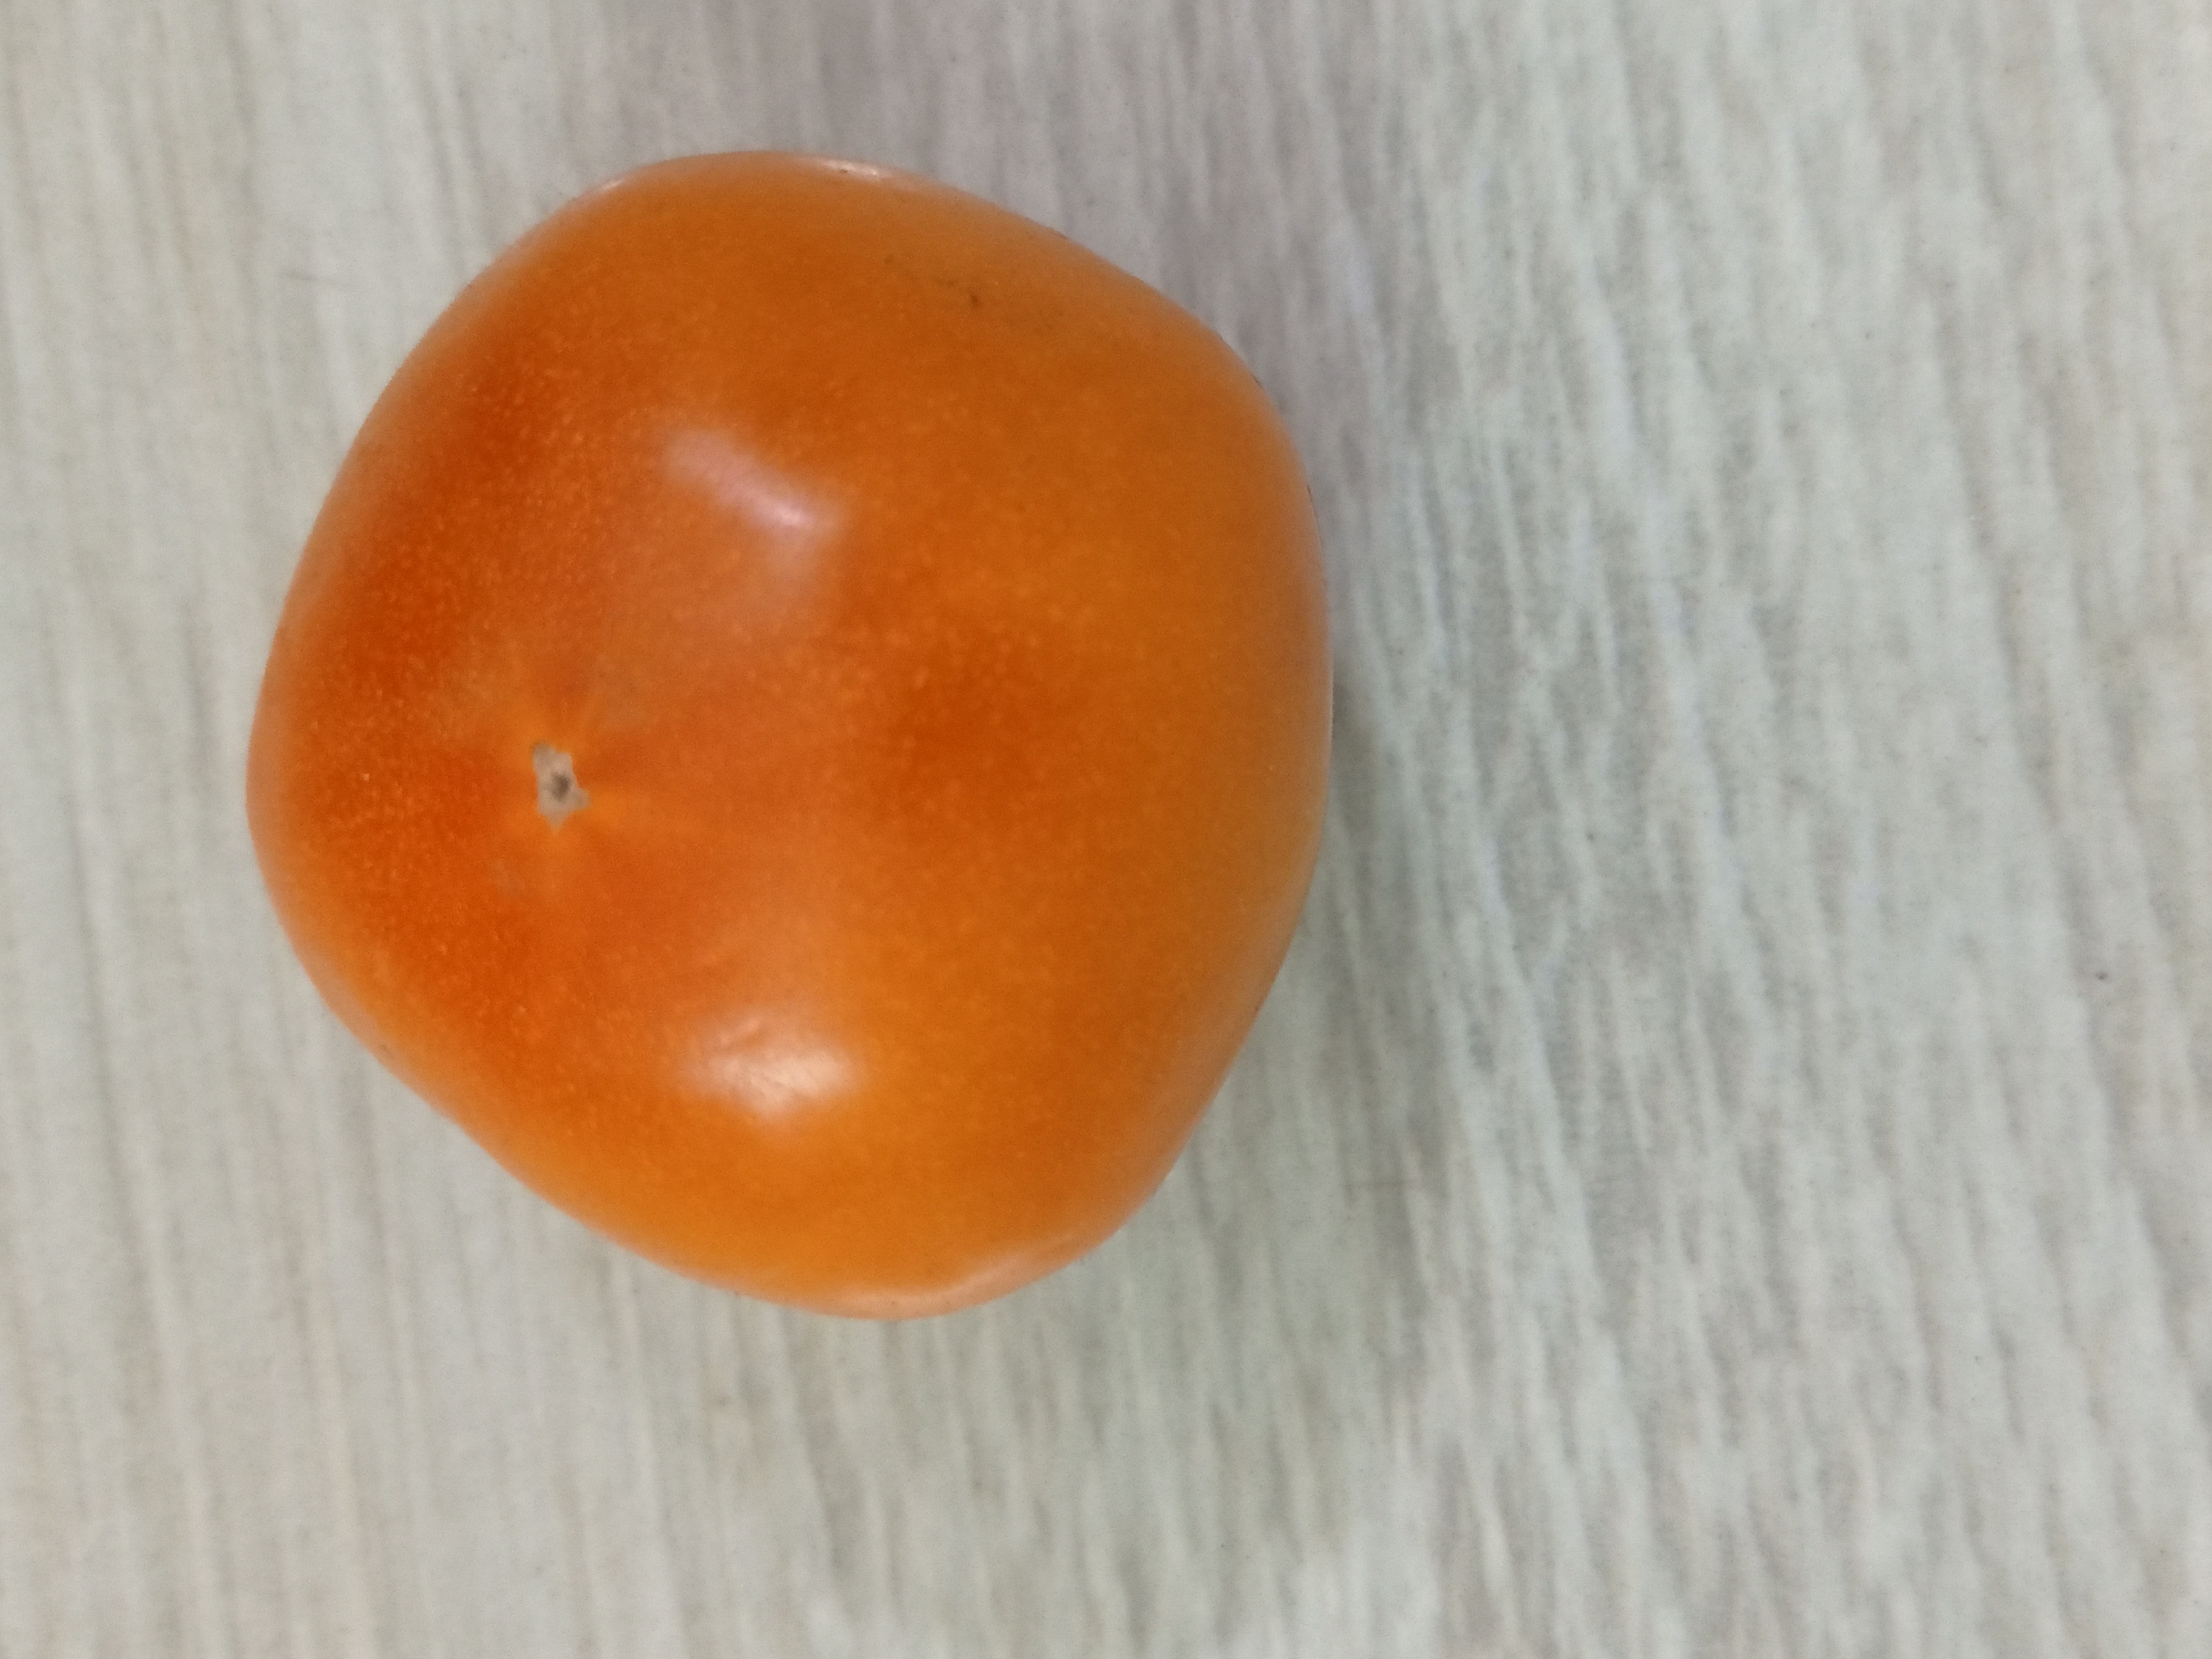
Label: Fresh